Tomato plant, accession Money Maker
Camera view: vertical (180 deg); turntable rotation: 60 degrees
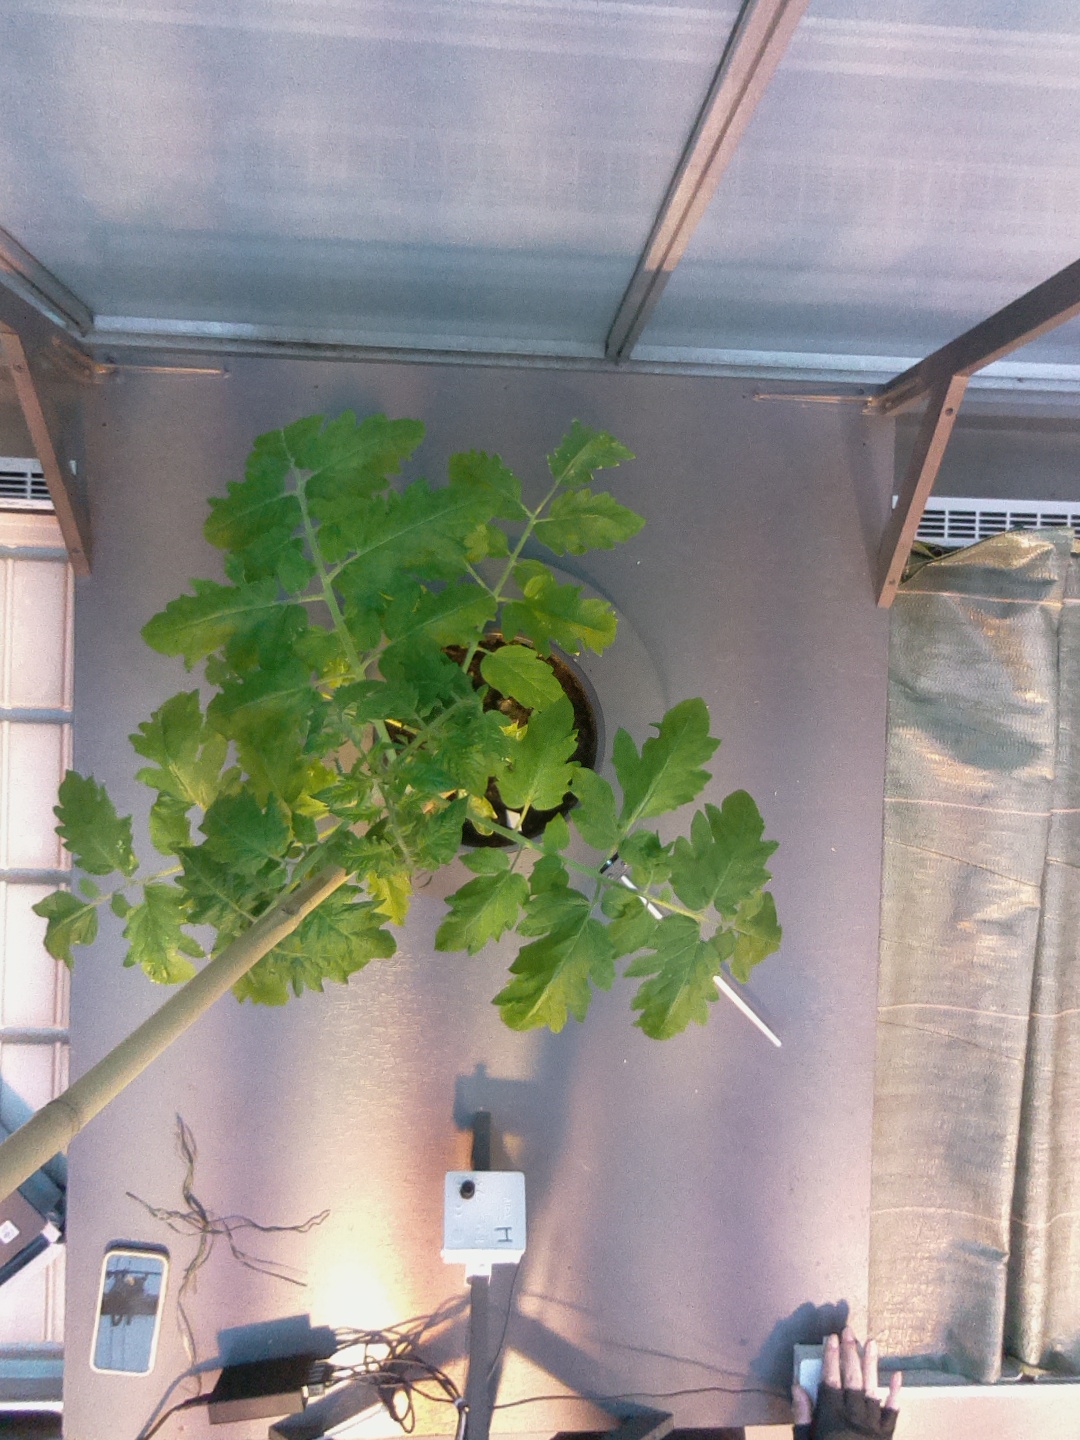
BBCH growth stage 51: First inflorence visible, visible closed flower bud